Black Noir

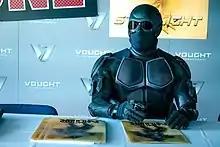
Black Noir as portrayed in the live-action television series by Nathan Mitchell

Black Noir is the name of three characters from the comic book series "The Boys", created by Garth Ennis and Darick Robertson, and the television series and franchise of the same name, developed by Eric Kripke. In both the comic and television series, Noir is a member of the hedonistic and reckless Vought-American superhero group the Seven and is depicted as a "silent ninja" type parody of Batman, Snake Eyes and Deathstroke.